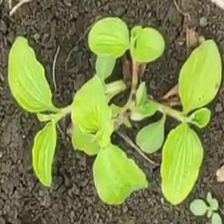
Weed species: Kena_(Commplina_benghalensio)